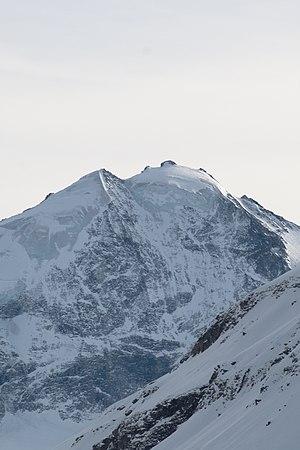
Le Mont Durand dans les Alpes valaisannes, vu depuis les pentes de la Corne de Sorebois.